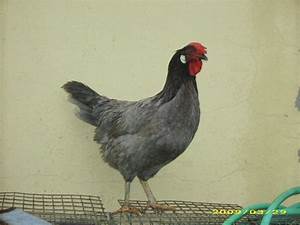
Label: gallina